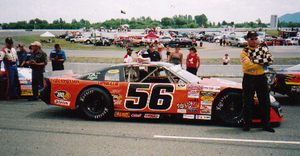
Marc Beaudoin à Sanair le 26 juin 2005. Photo Paul-Émile Poulin-Jacques
Le Sanair Super Speedway est un circuit automobile tri-ovale de 1,44 km faisant partie de l'imposant complexe de sports motorisés Sanair situé à Saint-Pie, dans la région de la Montérégie au Québec.